Constitution of the United Kingdom

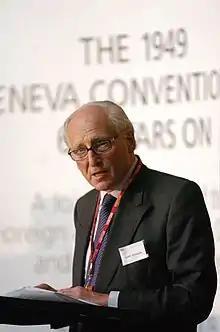
The most broadly accepted meaning of the rule of law, advocated by Lord Bingham of Cornhill, includes the principle of legality, human rights and commitment to democracy and international law.

At its core, the rule of law, in English and British law, has traditionally been the principle of "legality". This means that the state, government, and any person acting under government authority (including a corporation), may only act according to law. In 1765, in "Entick v Carrington" a writer, John Entick, claimed that the King's Chief Messenger, Nathan Carrington, had no legal authority to break into and ransack his home, and remove his papers. Carrington claimed he had authority from the Secretary of State, Lord Halifax, who issued a search "warrant", but there was no statute that gave Lord Halifax the authority to issue search warrants. Lord Camden CJ held that the "great end, for which men entered into society, was to secure their property", and that without any authority "every invasion of private property, be it ever so minute, is a trespass." Carrington acted unlawfully and had to pay damages.